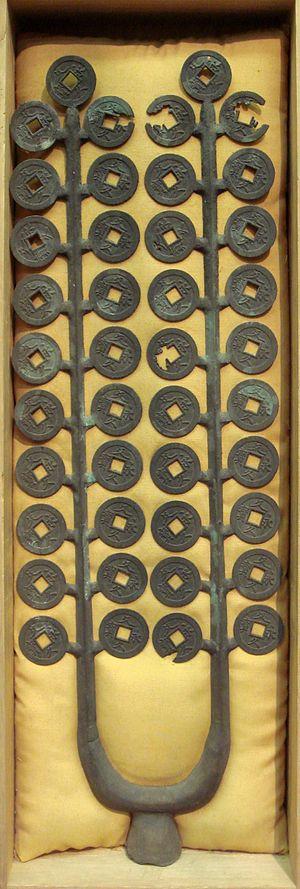
L'ère Kaei est une des ères du Japon suivant l'ère Kōka et précédant l'ère Ansei. Cette ère couvre la période qui s'étend du mois de février 1848 jusqu'au mois de novembre 1854. L'empereur régnant est Kōmei-tennō.